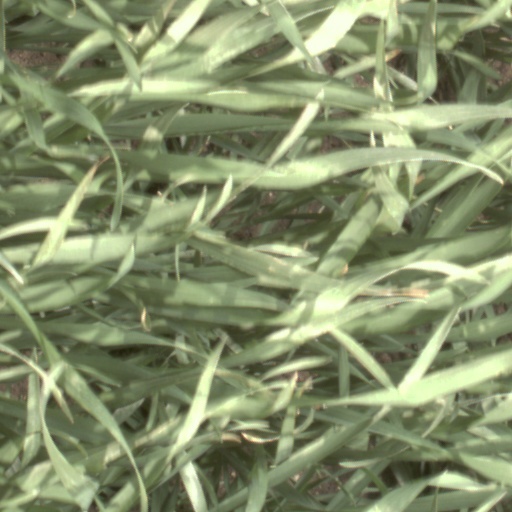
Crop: wheat